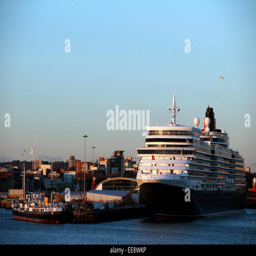
person , a vista - class cruise ship operated by business is seen